Soviet cruiser Admiral Isakov

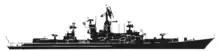
Black profile of a warship with radar

"Admiral Isakov" was the second ship of her class of ten Soviet Designation Project 1134A Berkut A (NATO reporting name Kresta II-class) cruisers, designed by Vasily Anikeyev. She was named for Ivan Isakov, a Soviet admiral who commanded naval forces during World War II. The vessels were designated as Large Anti-Submarine Ships and were initially designed with a primary mission of countering NATO ballistic missile submarines, particularly the United States Navy fleet of Polaris-equipped submarines. However, before the ships began to be built, commander-in-chief of the Soviet Navy Admiral Sergey Gorshkov changed the role of the ships to that of destroying NATO attack submarines to allow Soviet Yankee-class ballistic missile submarines to reach the central Atlantic and Pacific, from which the latter could launch their comparatively short-ranged ballistic missiles against targets in the United States.